Sunday for Sammy

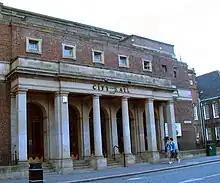
The "Sunday for Sammy" concerts were hosted at Newcastle City Hall, before moving to Newcastle Arena

Sunday for Sammy is a series of biennial charity concerts held in aid of the Sammy Johnson Memorial Fund, which benefits young performers. The fund was established in memorial to Sammy Johnson, an actor from North East England, who died suddenly in 1998.